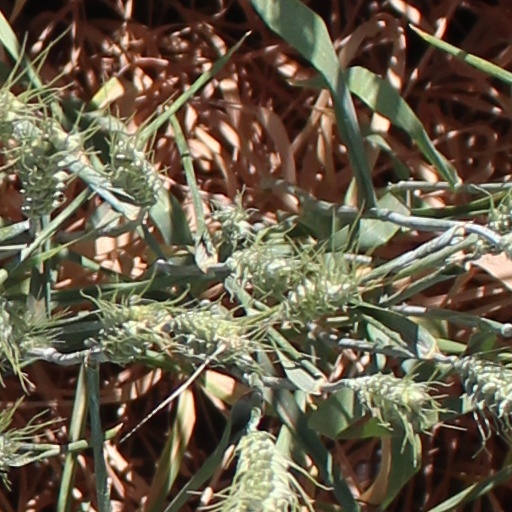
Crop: wheat